Arkansas Highway 10

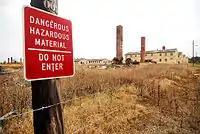
Fort Chaffee serves as a training facility for National Guard and Army Reserve units.

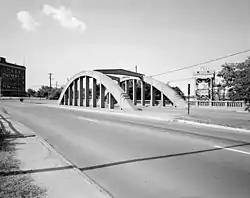
Highway 10 runs on this bridge over the Union Pacific Railroad in Little Rock. It was built in 1928.

The route begins at the Oklahoma state line as a continuation of OK-120 and runs east to Hackett. Highway 10 intersects Highway 45 in Hackett, and continues east to Greenwood. Highway 10 passes through downtown Greenwood, passing Highway 10S and the Old Sebastian County Jail, which is listed on the National Register of Historic Places. The highway leaves town and passes Fort Chaffee on its way to Logan County. In Booneville, the route intersects the scenic Highway 23 near the Bank of Booneville Building and Farmers and Merchants Bank-Masonic Lodge. Highway 10 also passes the Booneville Municipal Airport before entering Magazine. The highway passes by the historic Magazine City Hall-Jail and intersects Highway 109 in Magazine before entering Yell County.